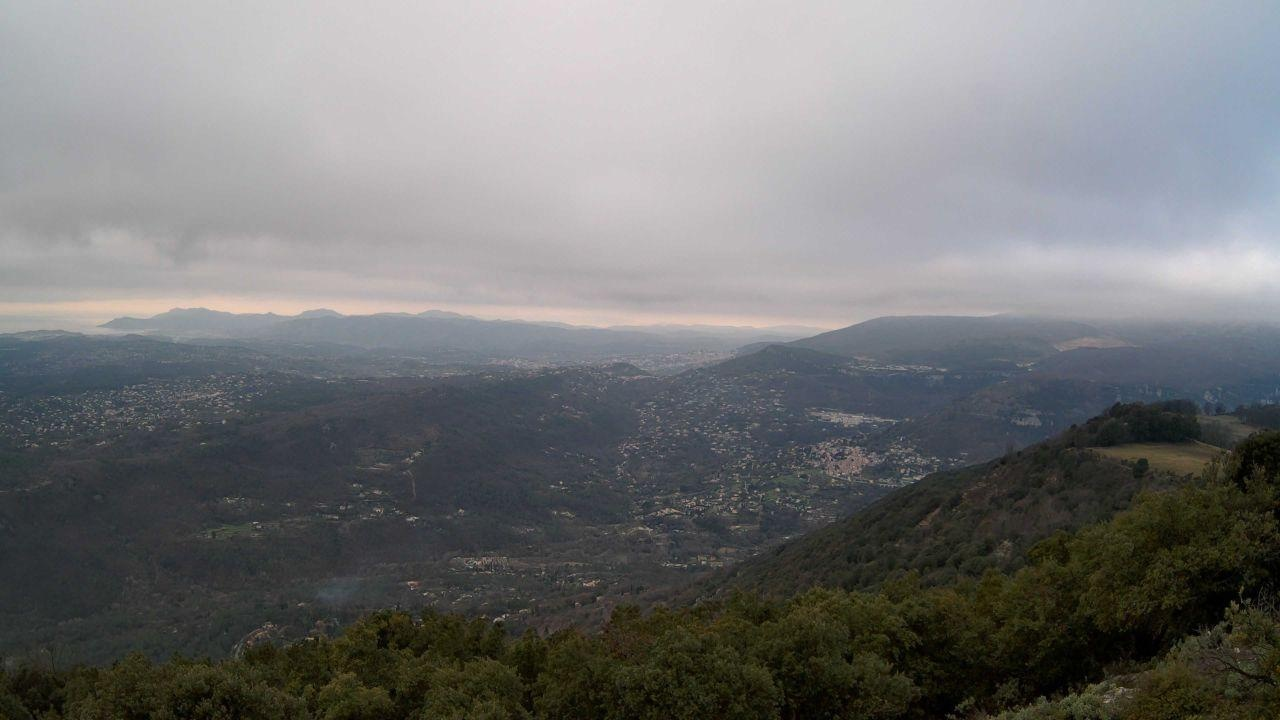
Fire: no
Smoke: yes